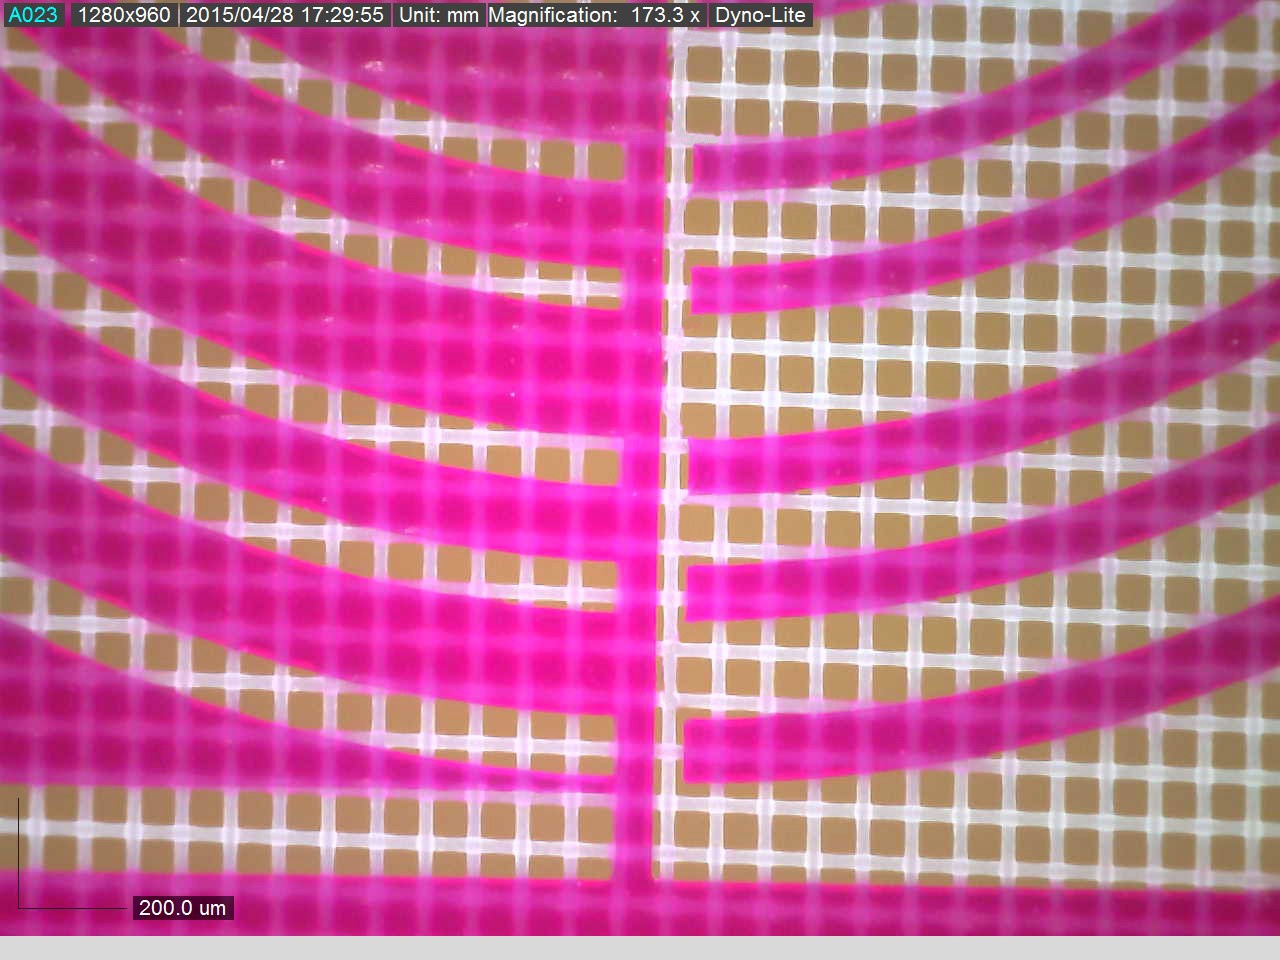
POLYCOL MULTI-TEX
POLYCOL MULTI-TEX is a high solids, fast exposing, pure photopolymer emulsion specially formulated for use with the newest textile inks including all plastisol, water-based, and discharge systems. It is optimized for use on the newest Computer-to-Screen imaging & LED exposing systems as well as conventional exposure systems. Viscosity: 10 mPas Solids content: 43% Container sizes: Quart, 1-gallon, 5-gallon and 55-gallon drums. Color: red/ blue Product Number: 21023-(size) 21024-(size) Product News Announcement Technical Information (TI) - instructions on usage and description of physical properties. For selection of direct emulsions and specific applications, click here.
Brand: Kiwo
Category: Cameras & Optics > Photography > Darkroom > Photographic Chemicals > Film Hardeners